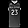
Label: T - shirt / top